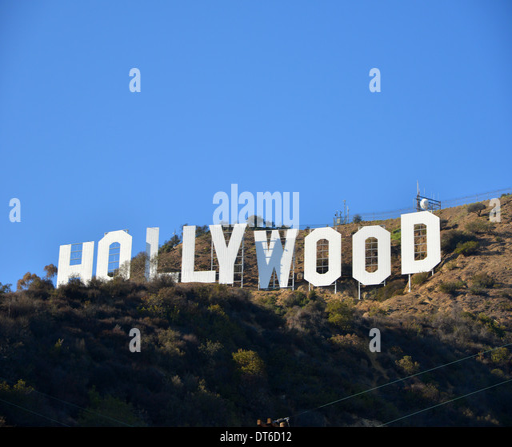
the sign , in the hills above filming location